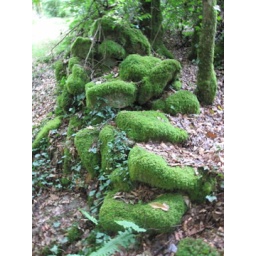
Moss covered wall in forest